William Fassnidge

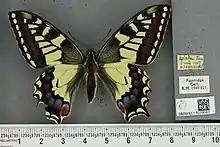
BMNHE 1079561, a specimen of the butterfly "Papilio machaon britannicus" Seitz, 1907 collected by William Fassnidge at Wicken Fen in June 1937

Fassnidge was the third son of a carpenter and joiner, Samuel Fassnidge and his wife Annie (née Mary Ann Holloway) of Chesham, Buckinghamshire